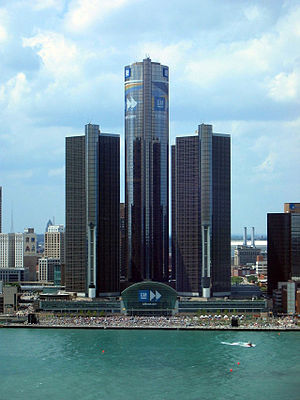
General Motors
General Motors Company eller GM, grundlagt i 1908, er den tredjestørste bilproducent i verden. Selskabet var tidligere den største, men blev i 2007 overhalet af Toyota. GM beskæftiger i dag 215.000 personer, mod 600.000 så sent som i 1979. Den 2. juni 2009 indgav selskabet konkurs-begæring, og konkursen betyder at yderligere 20.000 medarbejdere fyres, at 11 fabrikker lukkes og at et stort antal underleverandører rammes hårdt.